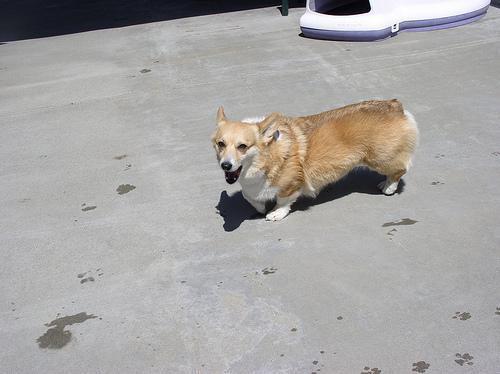
Pembroke